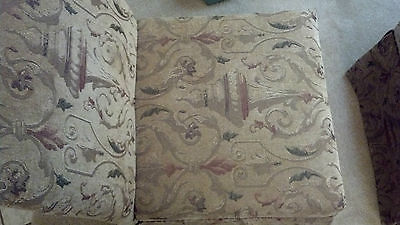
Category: chair